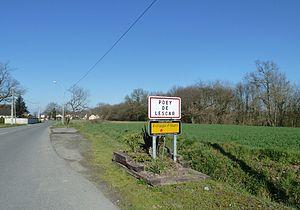
Entrée dans Poey-de-Lescar
Poey-de-Lescar est une commune française située dans le département des Pyrénées-Atlantiques, en région Nouvelle-Aquitaine.